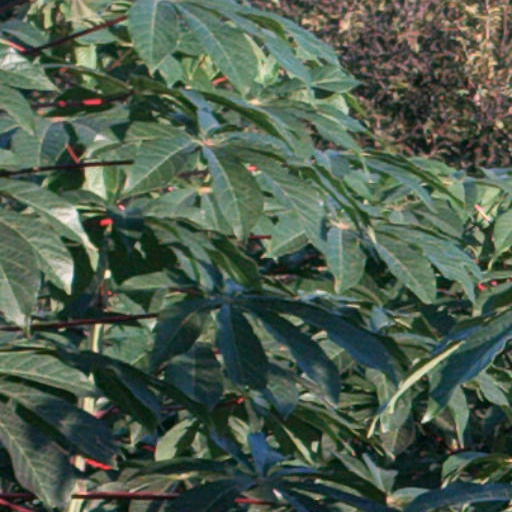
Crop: cassava